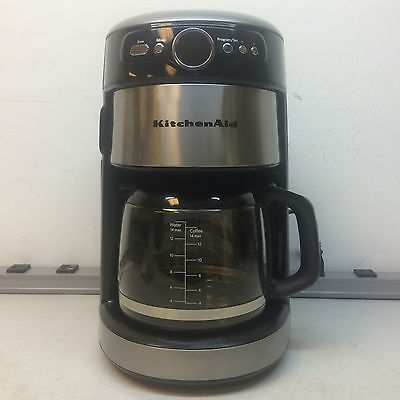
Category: coffee maker